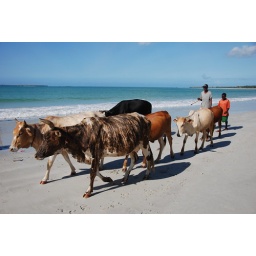
cows in tanzania take a brisk walk along the beach in the evening ... a good behaviour that keeps them fit